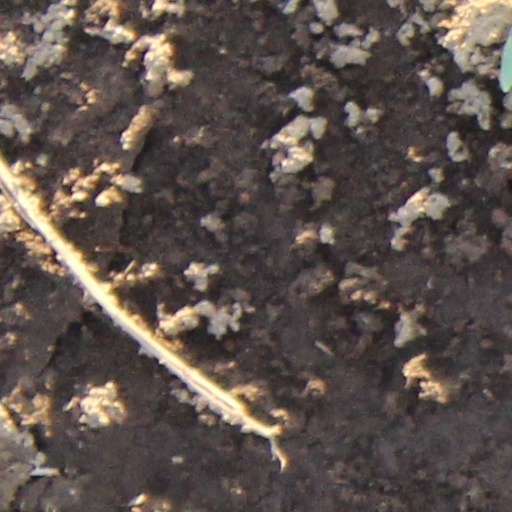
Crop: wheat